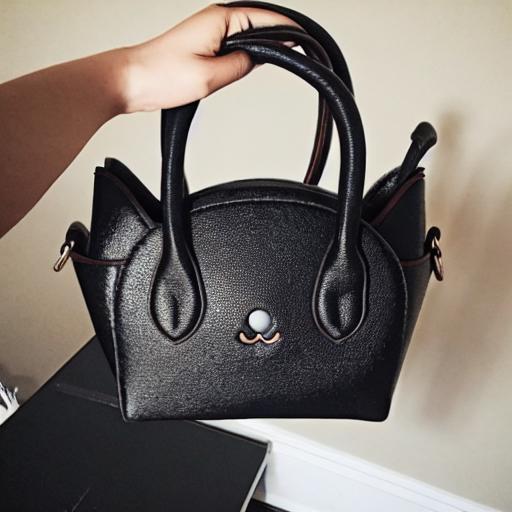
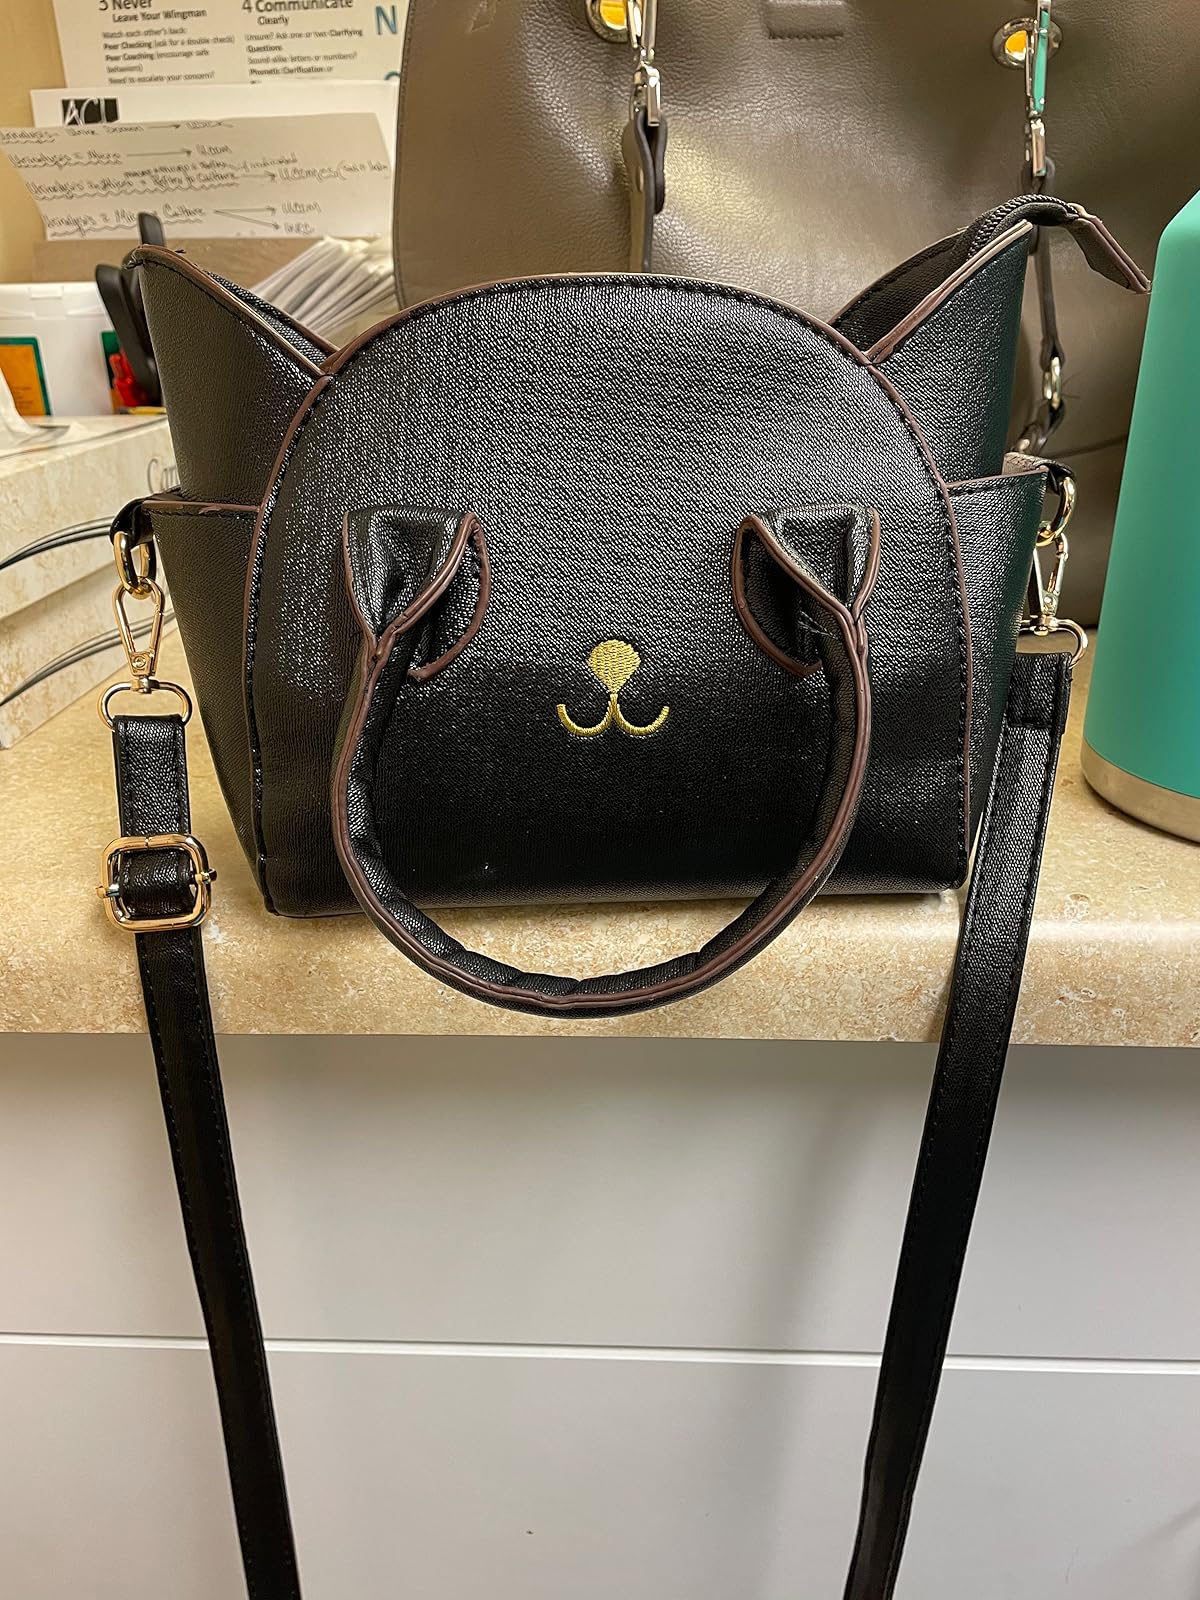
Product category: accessories_handbag
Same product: no